Kværner process

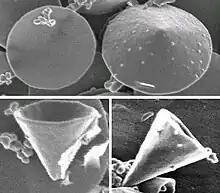
Scanning electron microscope (SEM) image of carbon nanocones (maximum diameter ~1 μm) produced by pyrolysis of crude oil in the Kvaerner process.

The endothermic reaction separates (i.e. decomposes) hydrocarbons into carbon and hydrogen in a plasma burner at around 1600 °C. The resulting components, carbon particles and hydrogen, are present as a mixture in form of an aerosol.